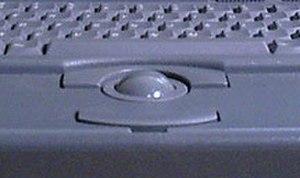
Les souris Apple sont une gamme de dispositifs de pointage de la société Apple, commercialisées depuis le Apple Lisa en 1983. Dotées au début d'un port D-sub sur les premiers Macintosh, puis d'un port ADB, elles passent au port USB avec l'iMac G3 en 1998, puis au bluetooth en 2003.